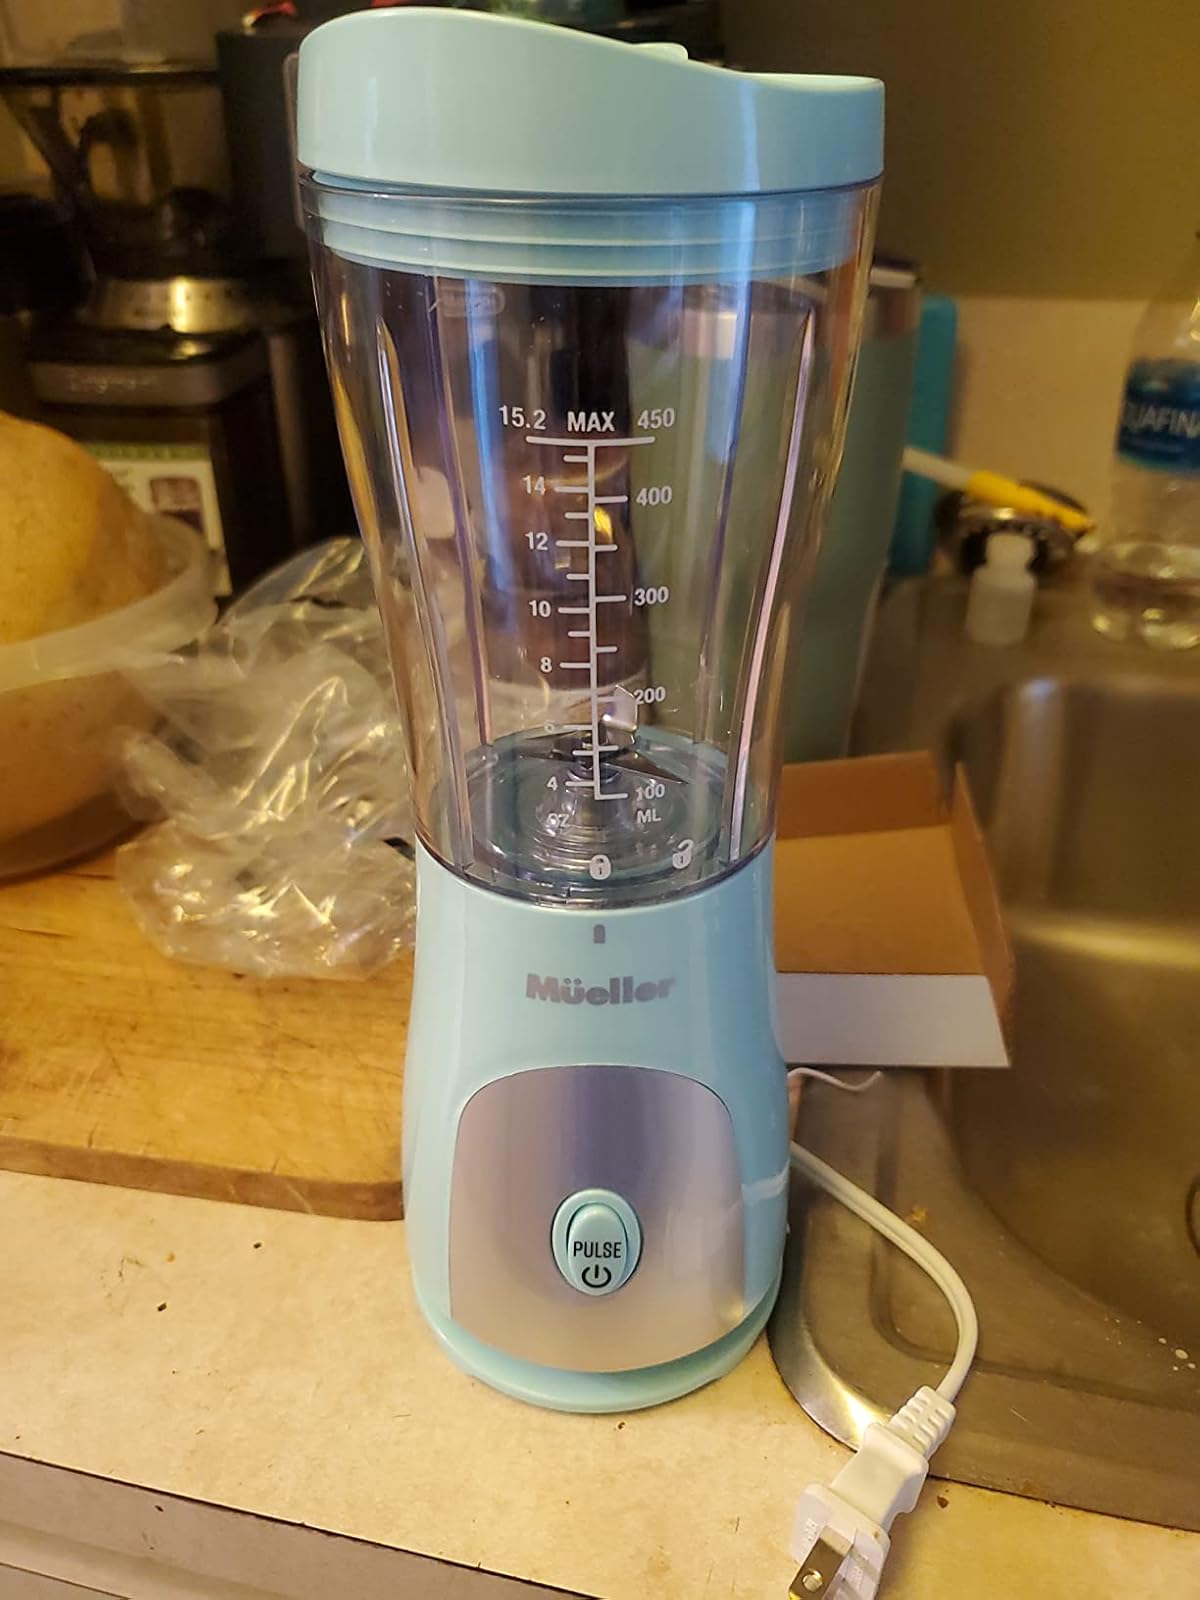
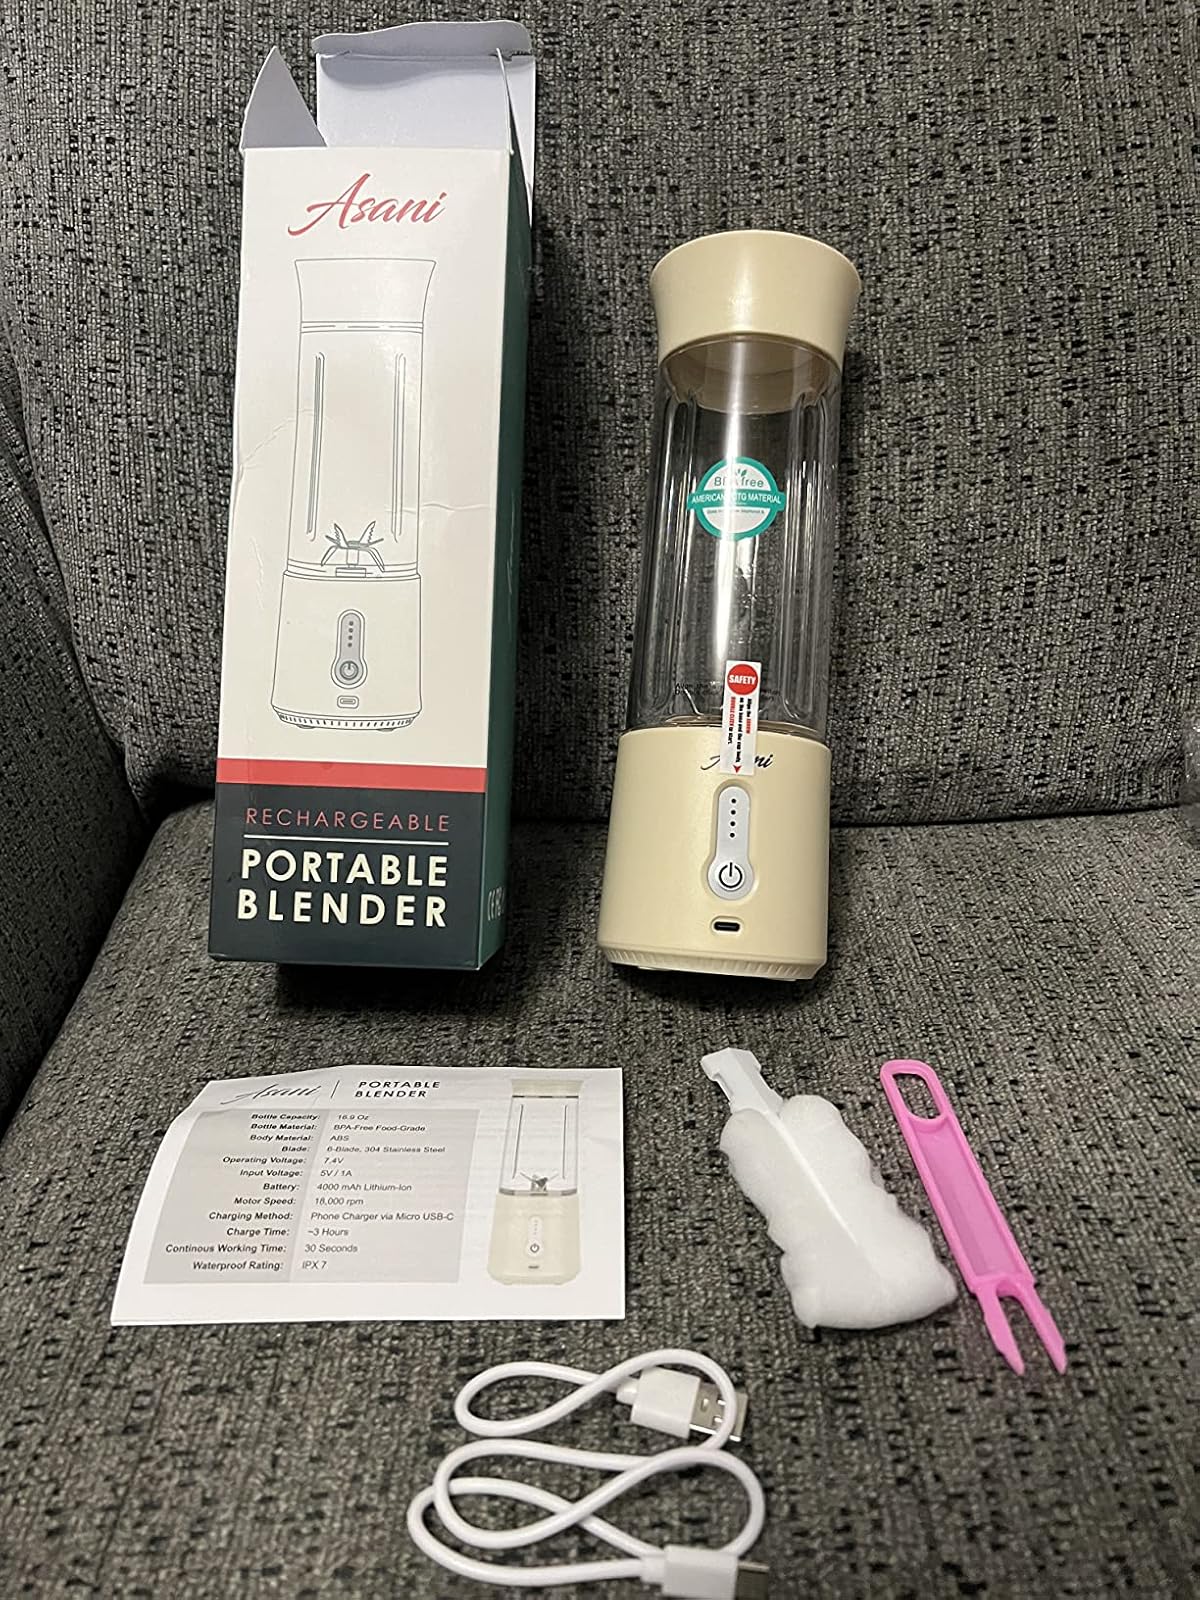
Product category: items_blender
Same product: no